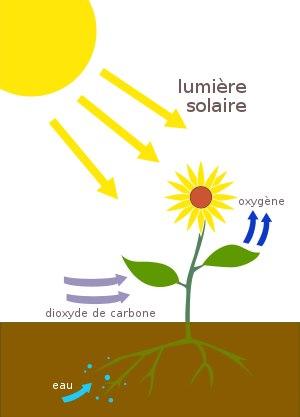
La photosynthèse est le processus bioénergétique qui permet à des organismes de synthétiser de la matière organique en utilisant l'énergie lumineuse.